Nadir Belhadj

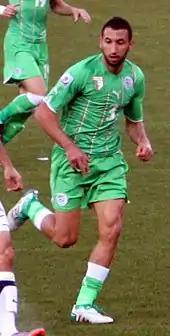
Belhadj playing at the 2010 FIFA World Cup

Belhadj began his international career in 2000 by representing France at the Under-18 level, making just two appearances for the team.